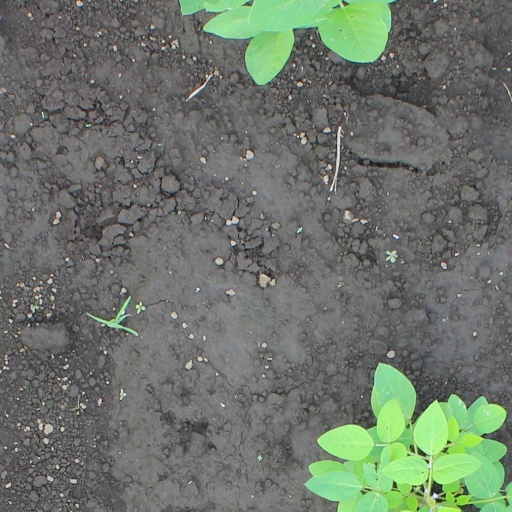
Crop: soybean